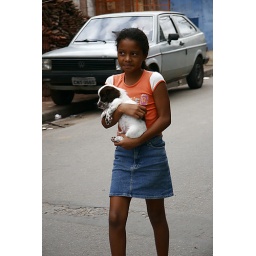
girl with puppy in paraisopolis